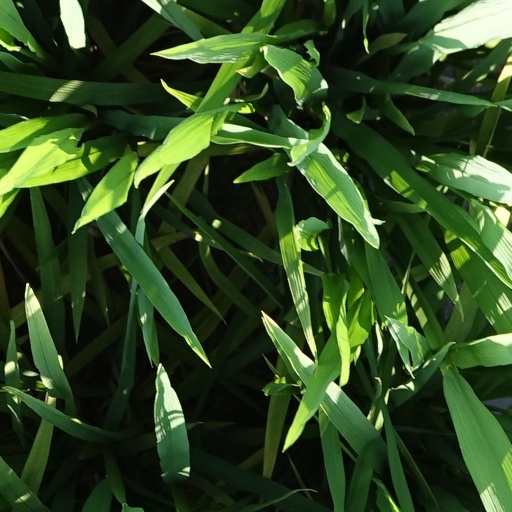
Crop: rice